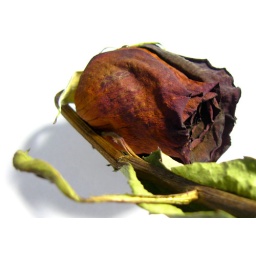
Crop and auto-tone (only) in Lightroom. Setting : a study lamp and white A4 paper.heh!